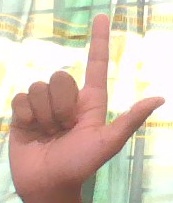
ASL sign: L